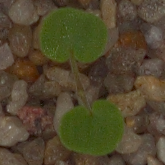
Label: smallflowered_cranesbill